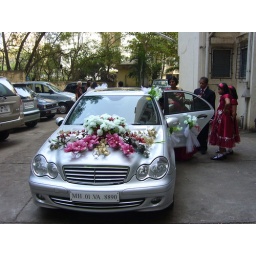
thats our wedding car in nicola's building compound